Henry A. Strong

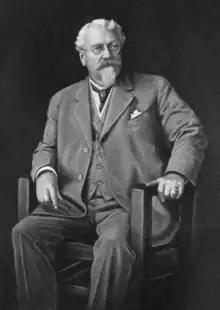

Henry Alvah Strong (August 30, 1838 – July 26, 1919) was an American photography businessman. He was the first president of the Eastman Kodak Company